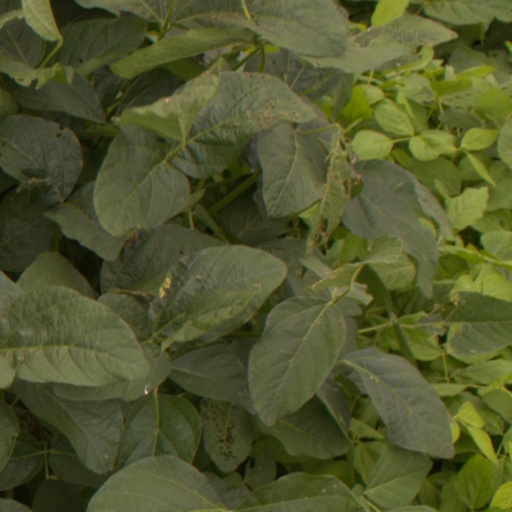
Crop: soybean